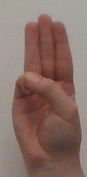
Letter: thaa